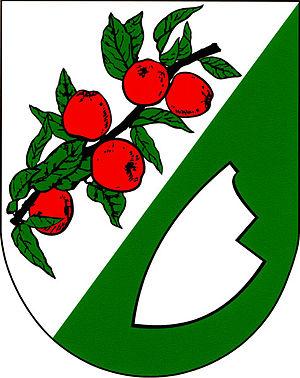
Žďárná est une commune du district de Blansko, dans la région de Moravie-du-Sud, en République tchèque. Sa population s'élevait à 758 habitants en 2017.